Lobna Abdel Aziz

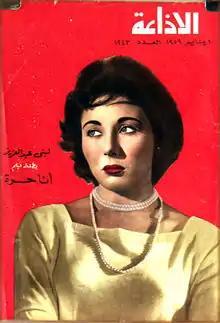
Lobna Abdel Aziz on the poster for "I Am Free" (1959)

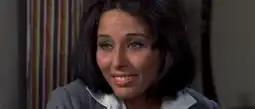
In "Slalom" (1965)

Afterwards, film offers rained down on her, but she rejected them all for completing her studies at university, she obtained a scholarship to study at the University of California, which took her a while away from her passion for acting. She presented a radio European program for children called: "Mama Lulu" while she was 10 years old. Abdel Aziz was chosen by Salah Abu Seif to present the radio series "The Empty Pillow". She began her professional career in a leading role opposite Abdel Halim Hafez in "The Empty Pillow" (1957), which she starred in radio before. During her cinematic career, Lobna Abdel Aziz starred in 18 films, the most notable of which are: "The Empty Pillow" (1957), "This is Love" (1958), "I Am Free" (1959), "Oh Islam" (1961), "The Love of the Masters" (1961), "Oh from Eve" (1962), "Letter from an Unknown Woman" (1962), "Bride of the Nile" (1963), "Slalom" (1965), "The Beggar’s Strike" (1967), "The Vandals" (1967), and "The Defect" (1967).